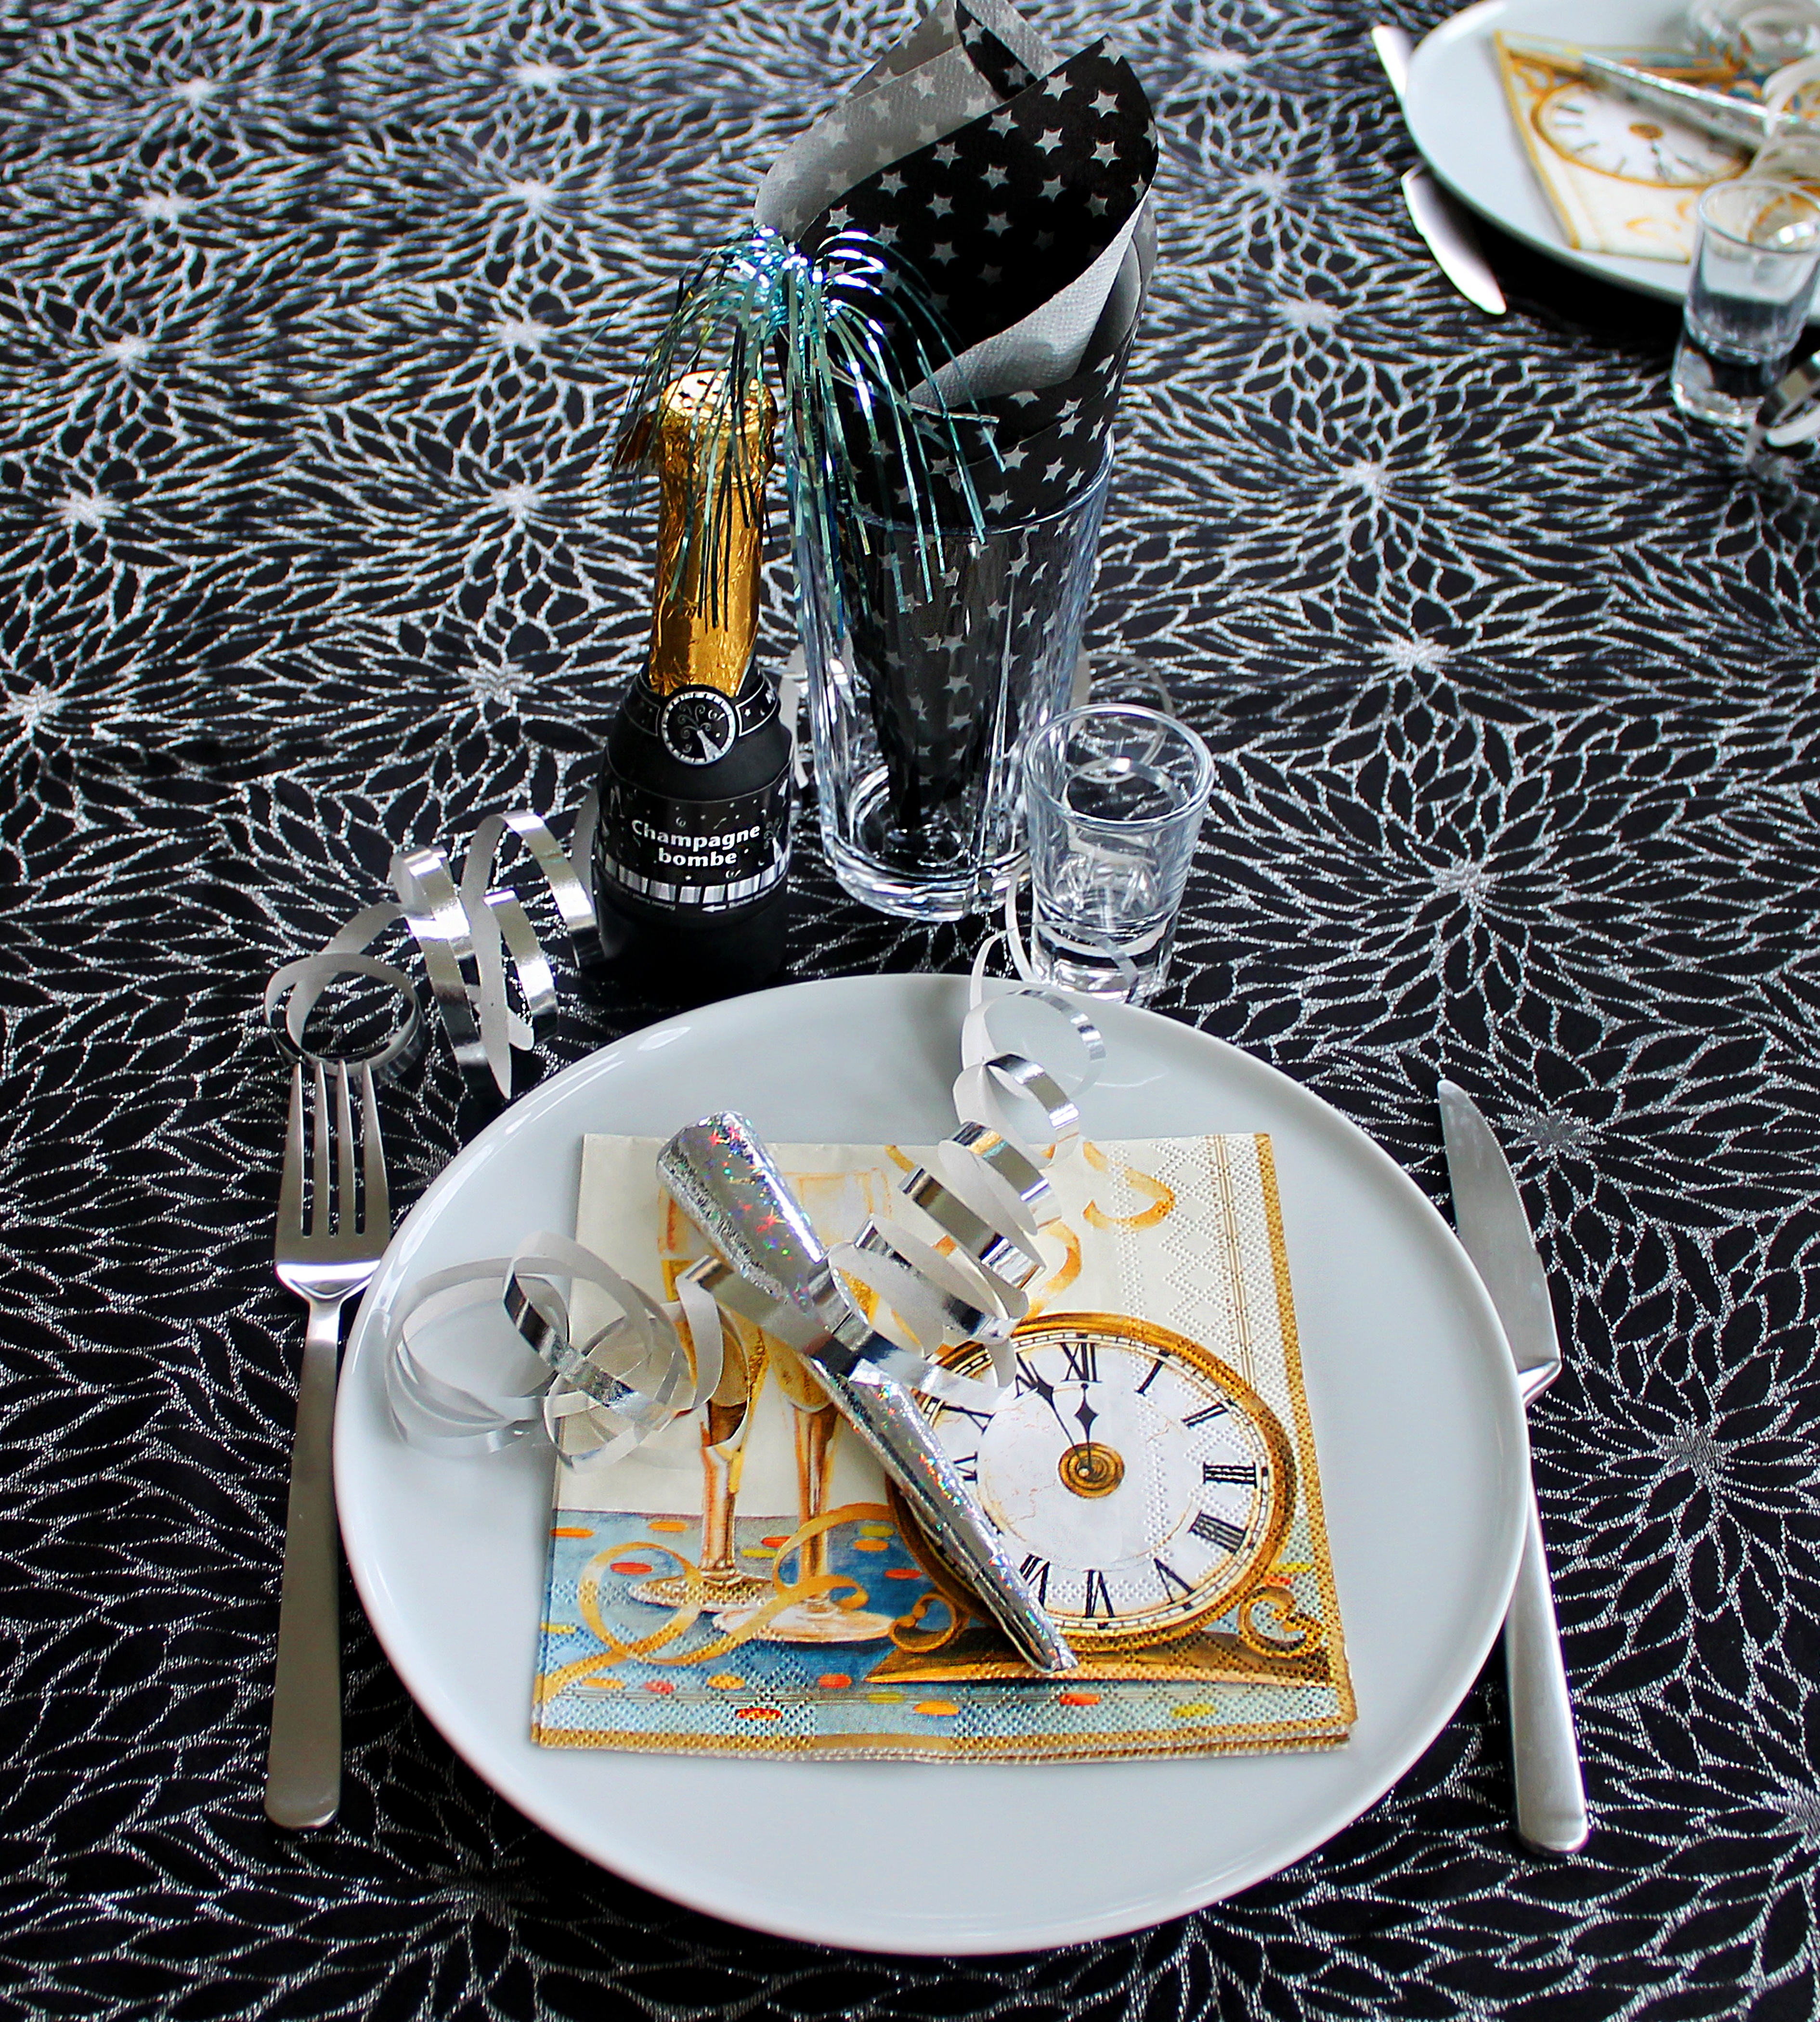
table, cutlery, glass, pattern, plate, new year, tablecloth, textile, garnish, celebrations, new year's table